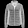
Label: Coat